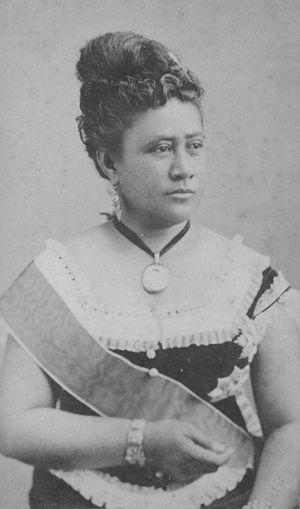
Kapiʻolani, nom complet Kapiʻolani Napelakapuokakaʻe, est la reine et l'épouse du roi Kalākaua du royaume d'Hawaï, qui règne de 1874 à 1891, jusqu'à sa mort. Elle est alors connue en tant que reine douairière Kapiʻolani. Profondément préoccupée par la santé et le bien-être des natifs d'Hawaï, Kapiʻolani crée le Kapiʻolani Home for Girls, pour l'éducation des filles des résidents de la colonie de la lèpre à Kalaupapa et la maternité Kapiʻolani, où les mères et les nouveau-nés hawaïens peuvent recevoir des soins.